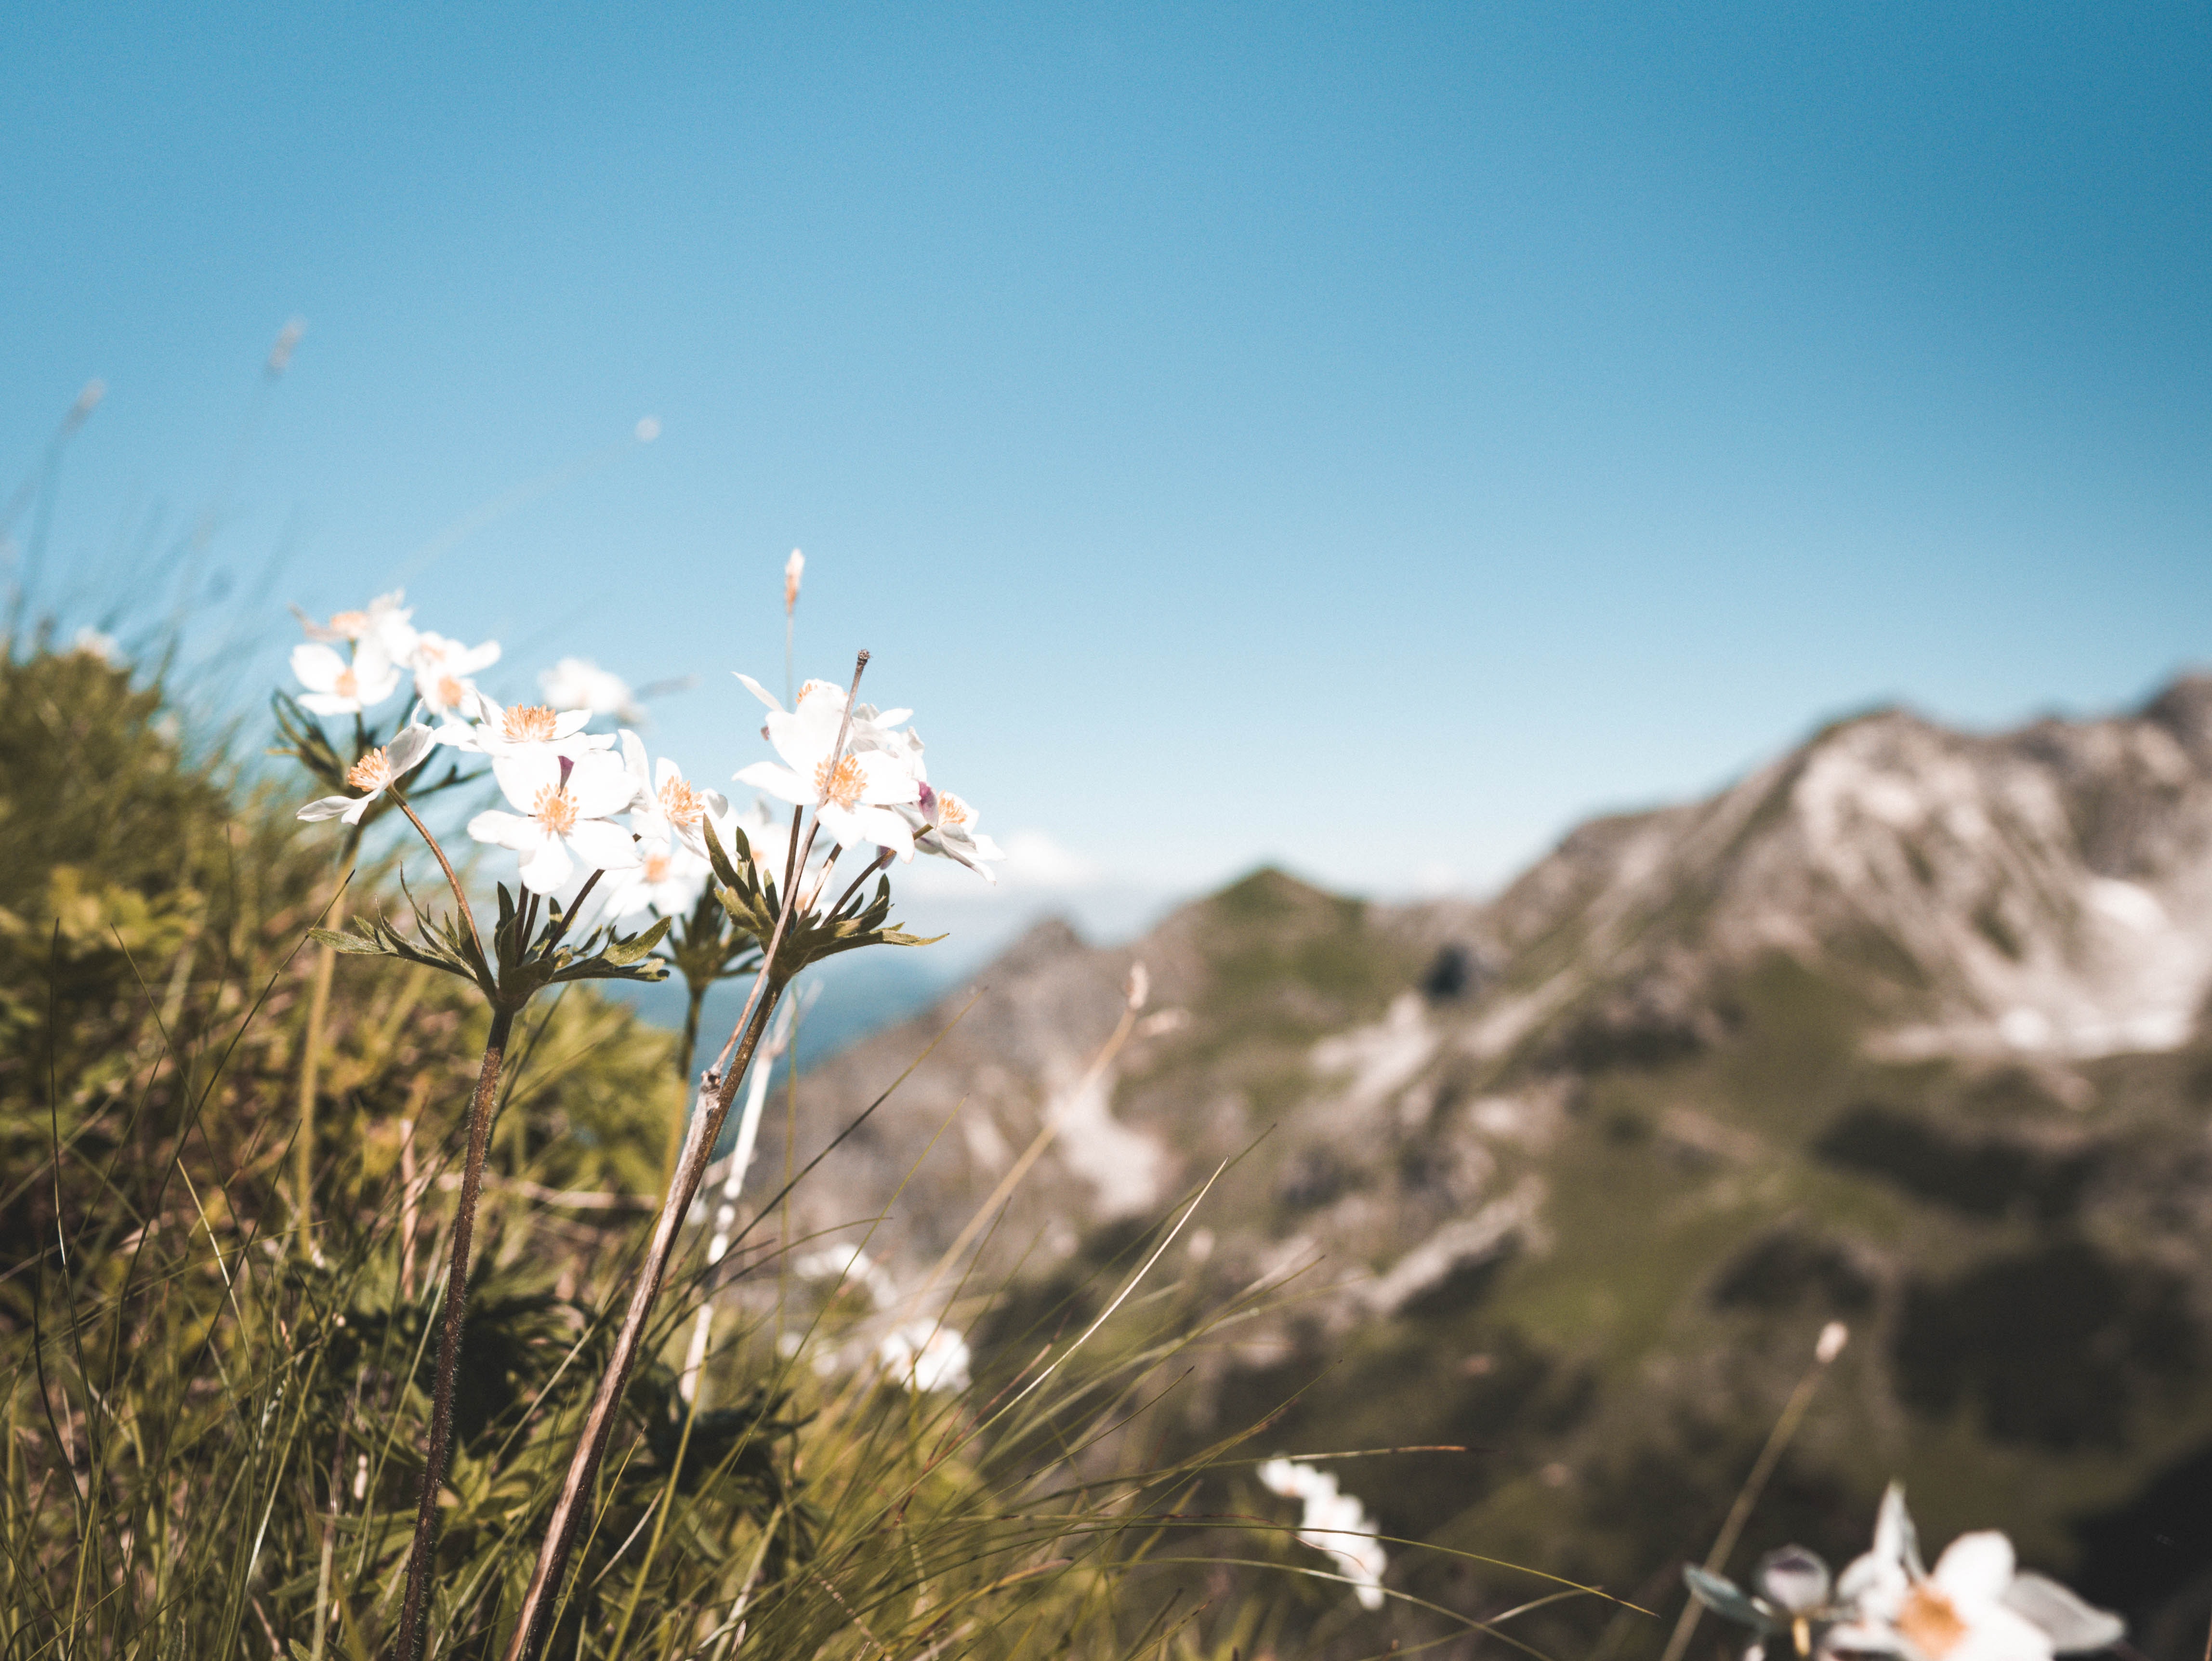
sky, nature, natural landscape, flower, vegetation, daytime, natural environment, wildflower, grass, plant, spring, meadow, wilderness, grass family, mountain, sunlight, cloud, summer, flowering plant, hill, landscape, mountain range, plant stem, alps, national park, vacation, herbaceous plant, daisy family, grassland, prairie